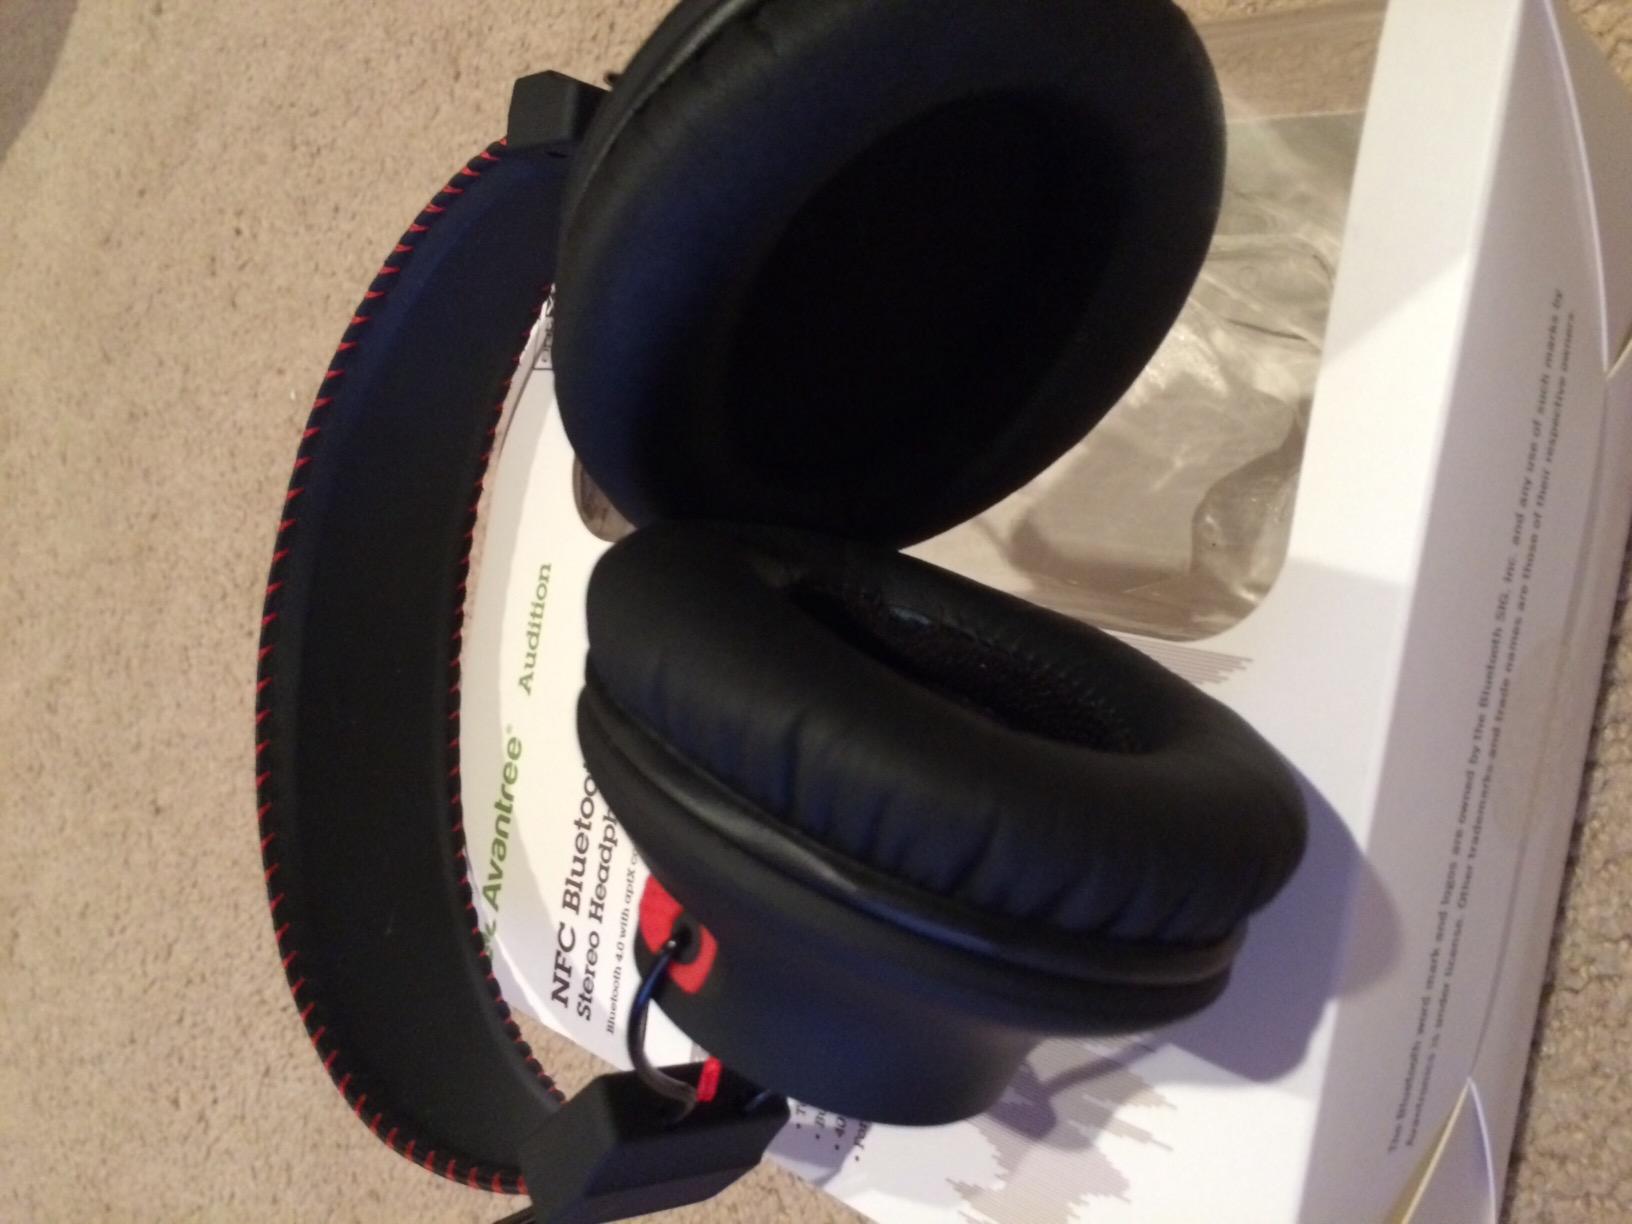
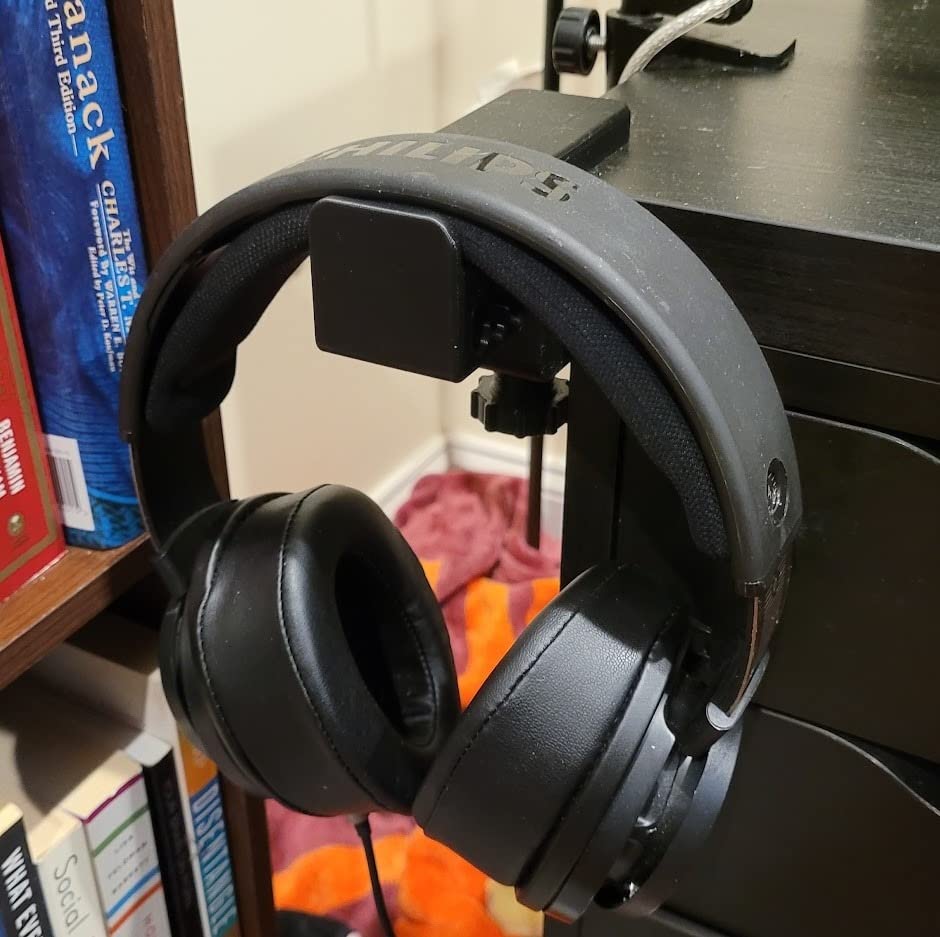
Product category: headphones
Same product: no